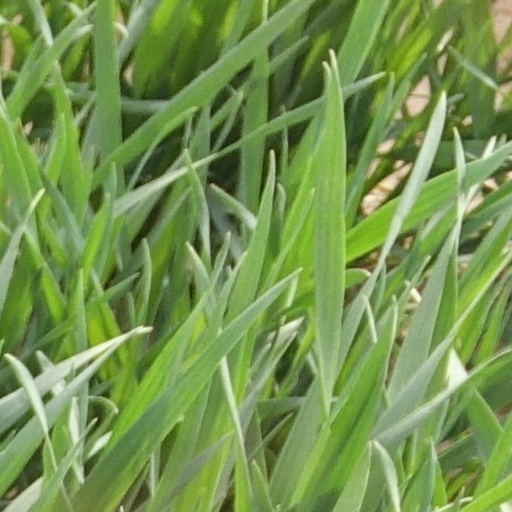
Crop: wheat